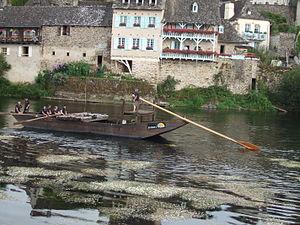
Démonstration de navigation d'un courpet sur la Dordogne à Argentat
Le courpet est un ancien type de type gabare, à usage unique, propulsé à la rame et gouverné par un long aviron de queue, utilisé en haute Dordogne depuis Argentat en Corrèze, bien qui était généralement construit en amont de la ville, à Spontour ou Saint-Projet, aux abords des massifs forestiers.
Argentat est une ancienne commune française située dans le département de la Corrèze en région Nouvelle-Aquitaine. Ses habitants sont appelés les « Argentacois » et les « Argentacoises ». La ville est traversée par la rivière Dordogne.
Argentat-sur-Dordogne est une commune du Sud-Ouest de la France située dans le département de la Corrèze en région Nouvelle-Aquitaine. La ville est traversée par la Dordogne.